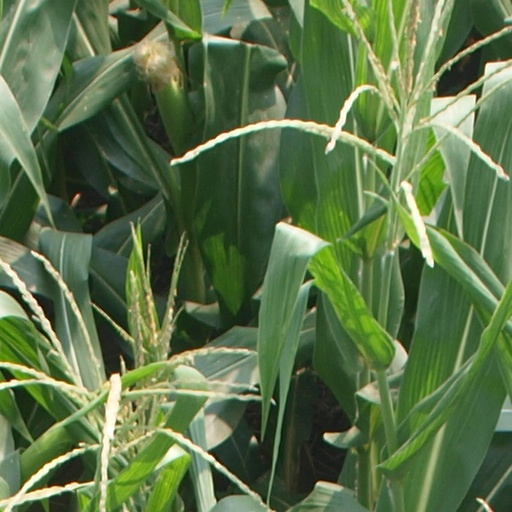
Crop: maize; corn